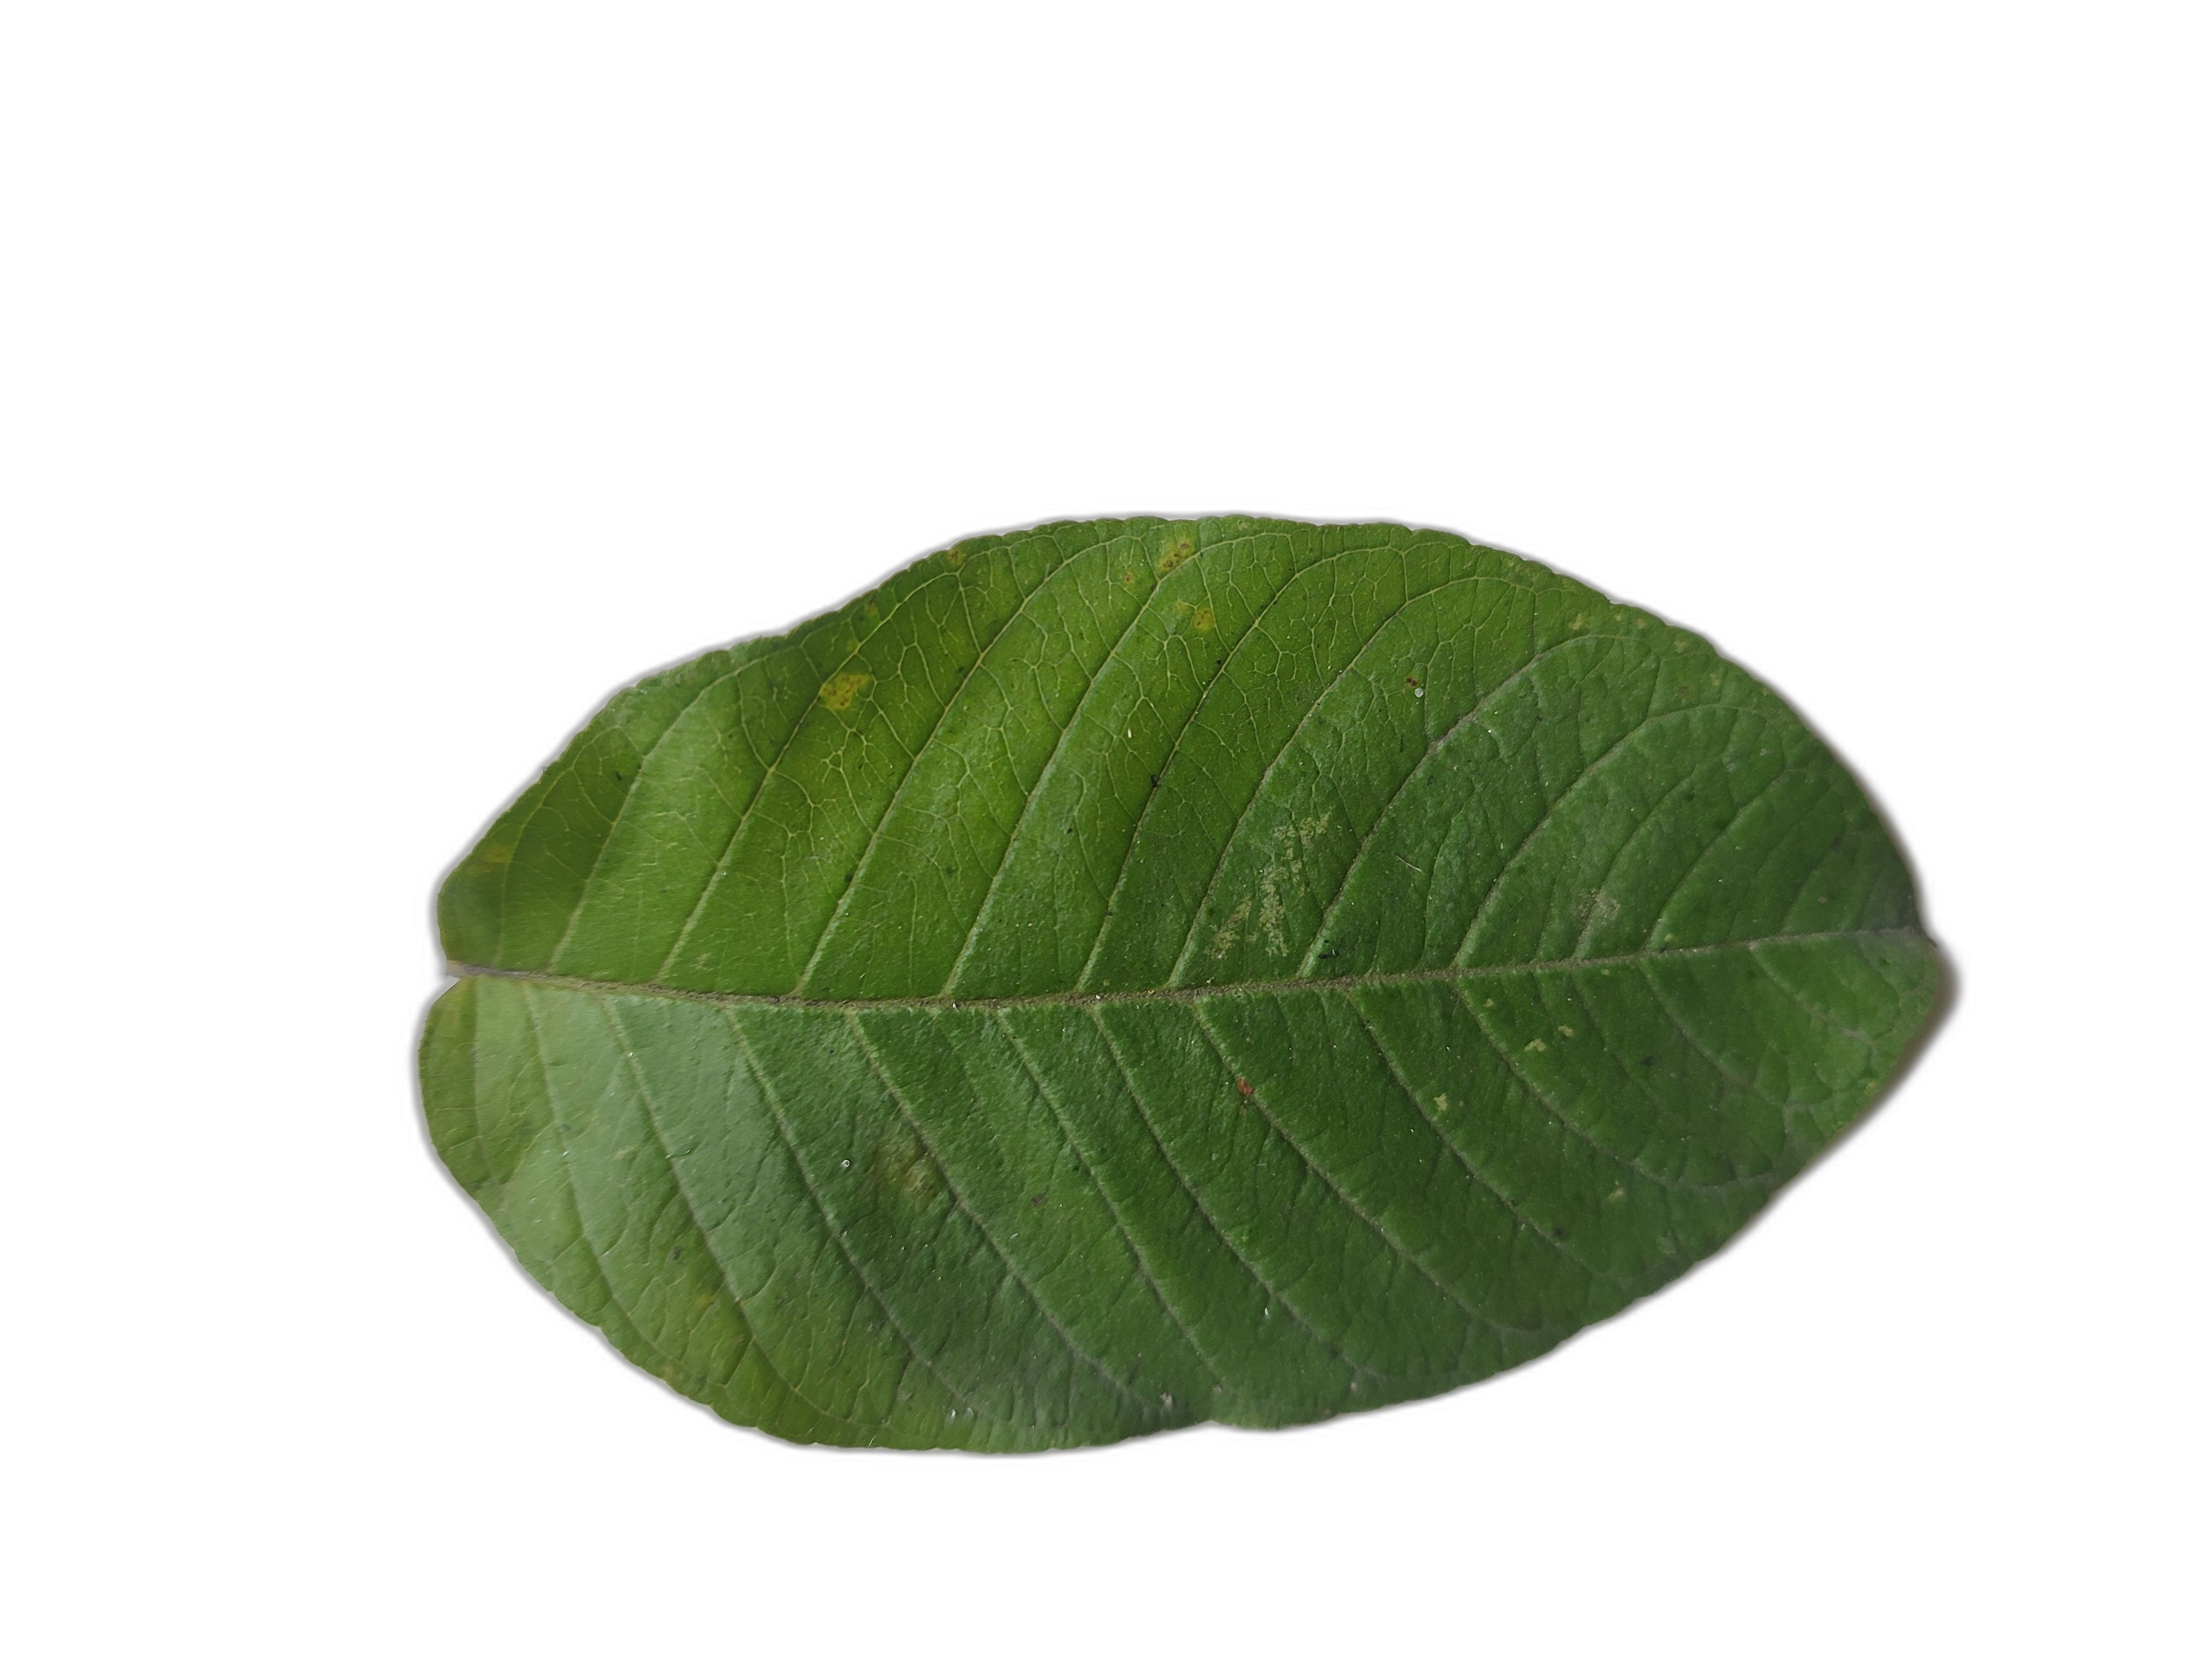
Plant part: leaf
Disease: Healthy